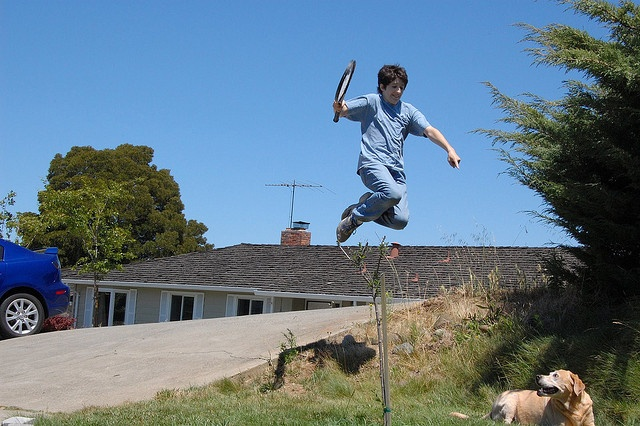
Dog lays in grass watching it's owner jump around the yard.
A boy jumping very high with a tennis racket in hand as dog watches.
A person jumping in the air with a racket near a dog.
A young boy playing with a brown dog
A man flying through the air while holding a tennis racquet.